Accreditation in Public Relations

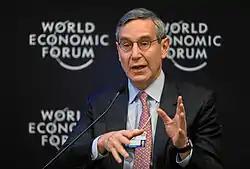
Richard Edelman is among those who called for PRSA to eliminate the APR as a requirement to hold national office in the organization.

The APR certification has been endorsed by some in the PR industry who feel it establishes a clear indicator of competence for those who possess it, separating "the contenders from the pretenders." A 2005 survey found that accredited PR practitioners earn, on average, 20-percent more than those who lack accreditation.